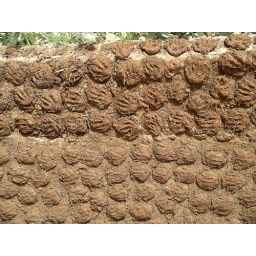
Surendranagar, India - cow dung plastered all over the wall to dry...later it will be used as cooking fuel.